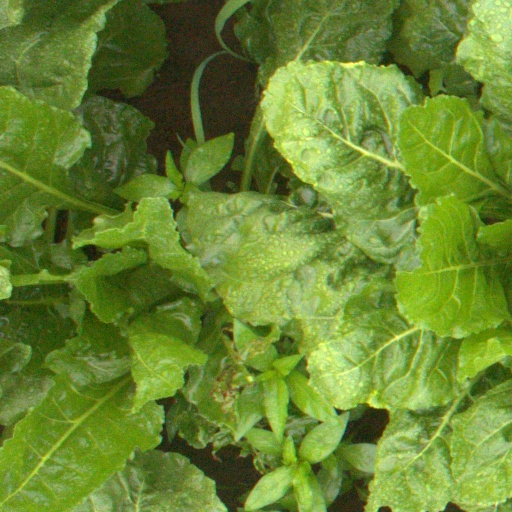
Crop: sugar beet